Høje-Taastrup Municipality

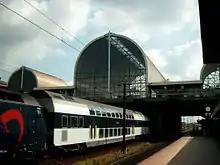
Høje-Taastrup train station

The towns of Høje Taastrup, Taastrup, and Hedehusene are railway station towns in the Greater Copenhagen Authority ("Hovedstadens Udviklingsråd (HUR)"). The station at Høje Taastrup is one of the largest in Denmark and offers excellent local (Copenhagen-area), regional (including Roskilde, Holbæk and Kalundborg), and national and even international train connections (for example, to Hamburg, Germany).